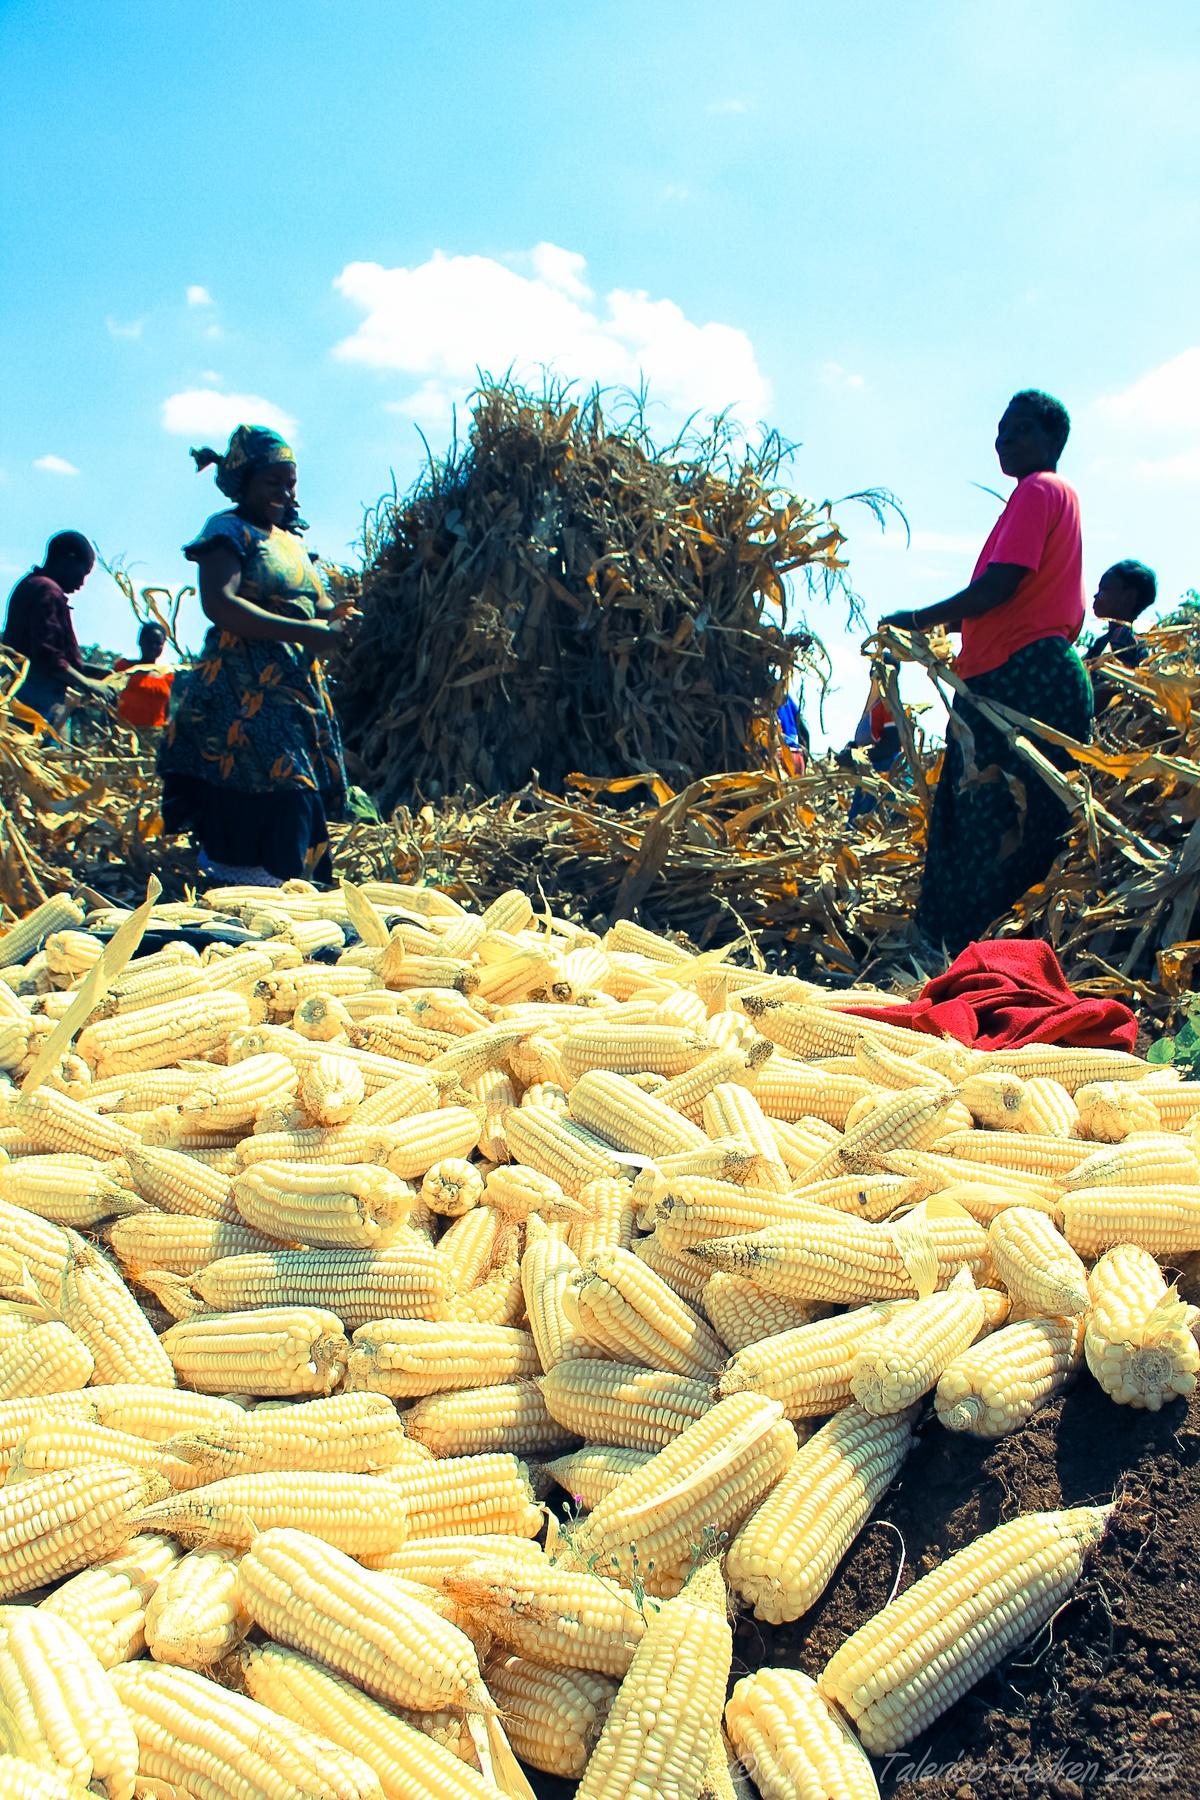
Wakulima wa zao la mahindi wakiendelea kuvuna zao hilo, huku wengine wakipukuchua mazao hayo tayari kuyandaa kupeleka sokoni kwa kuuzwa.